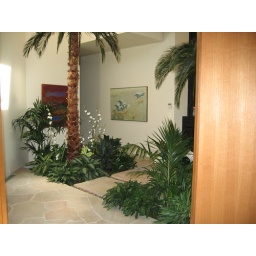
Kitchen planter beds in a 13,000 s.f., one bedroom vacation property.